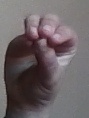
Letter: ha